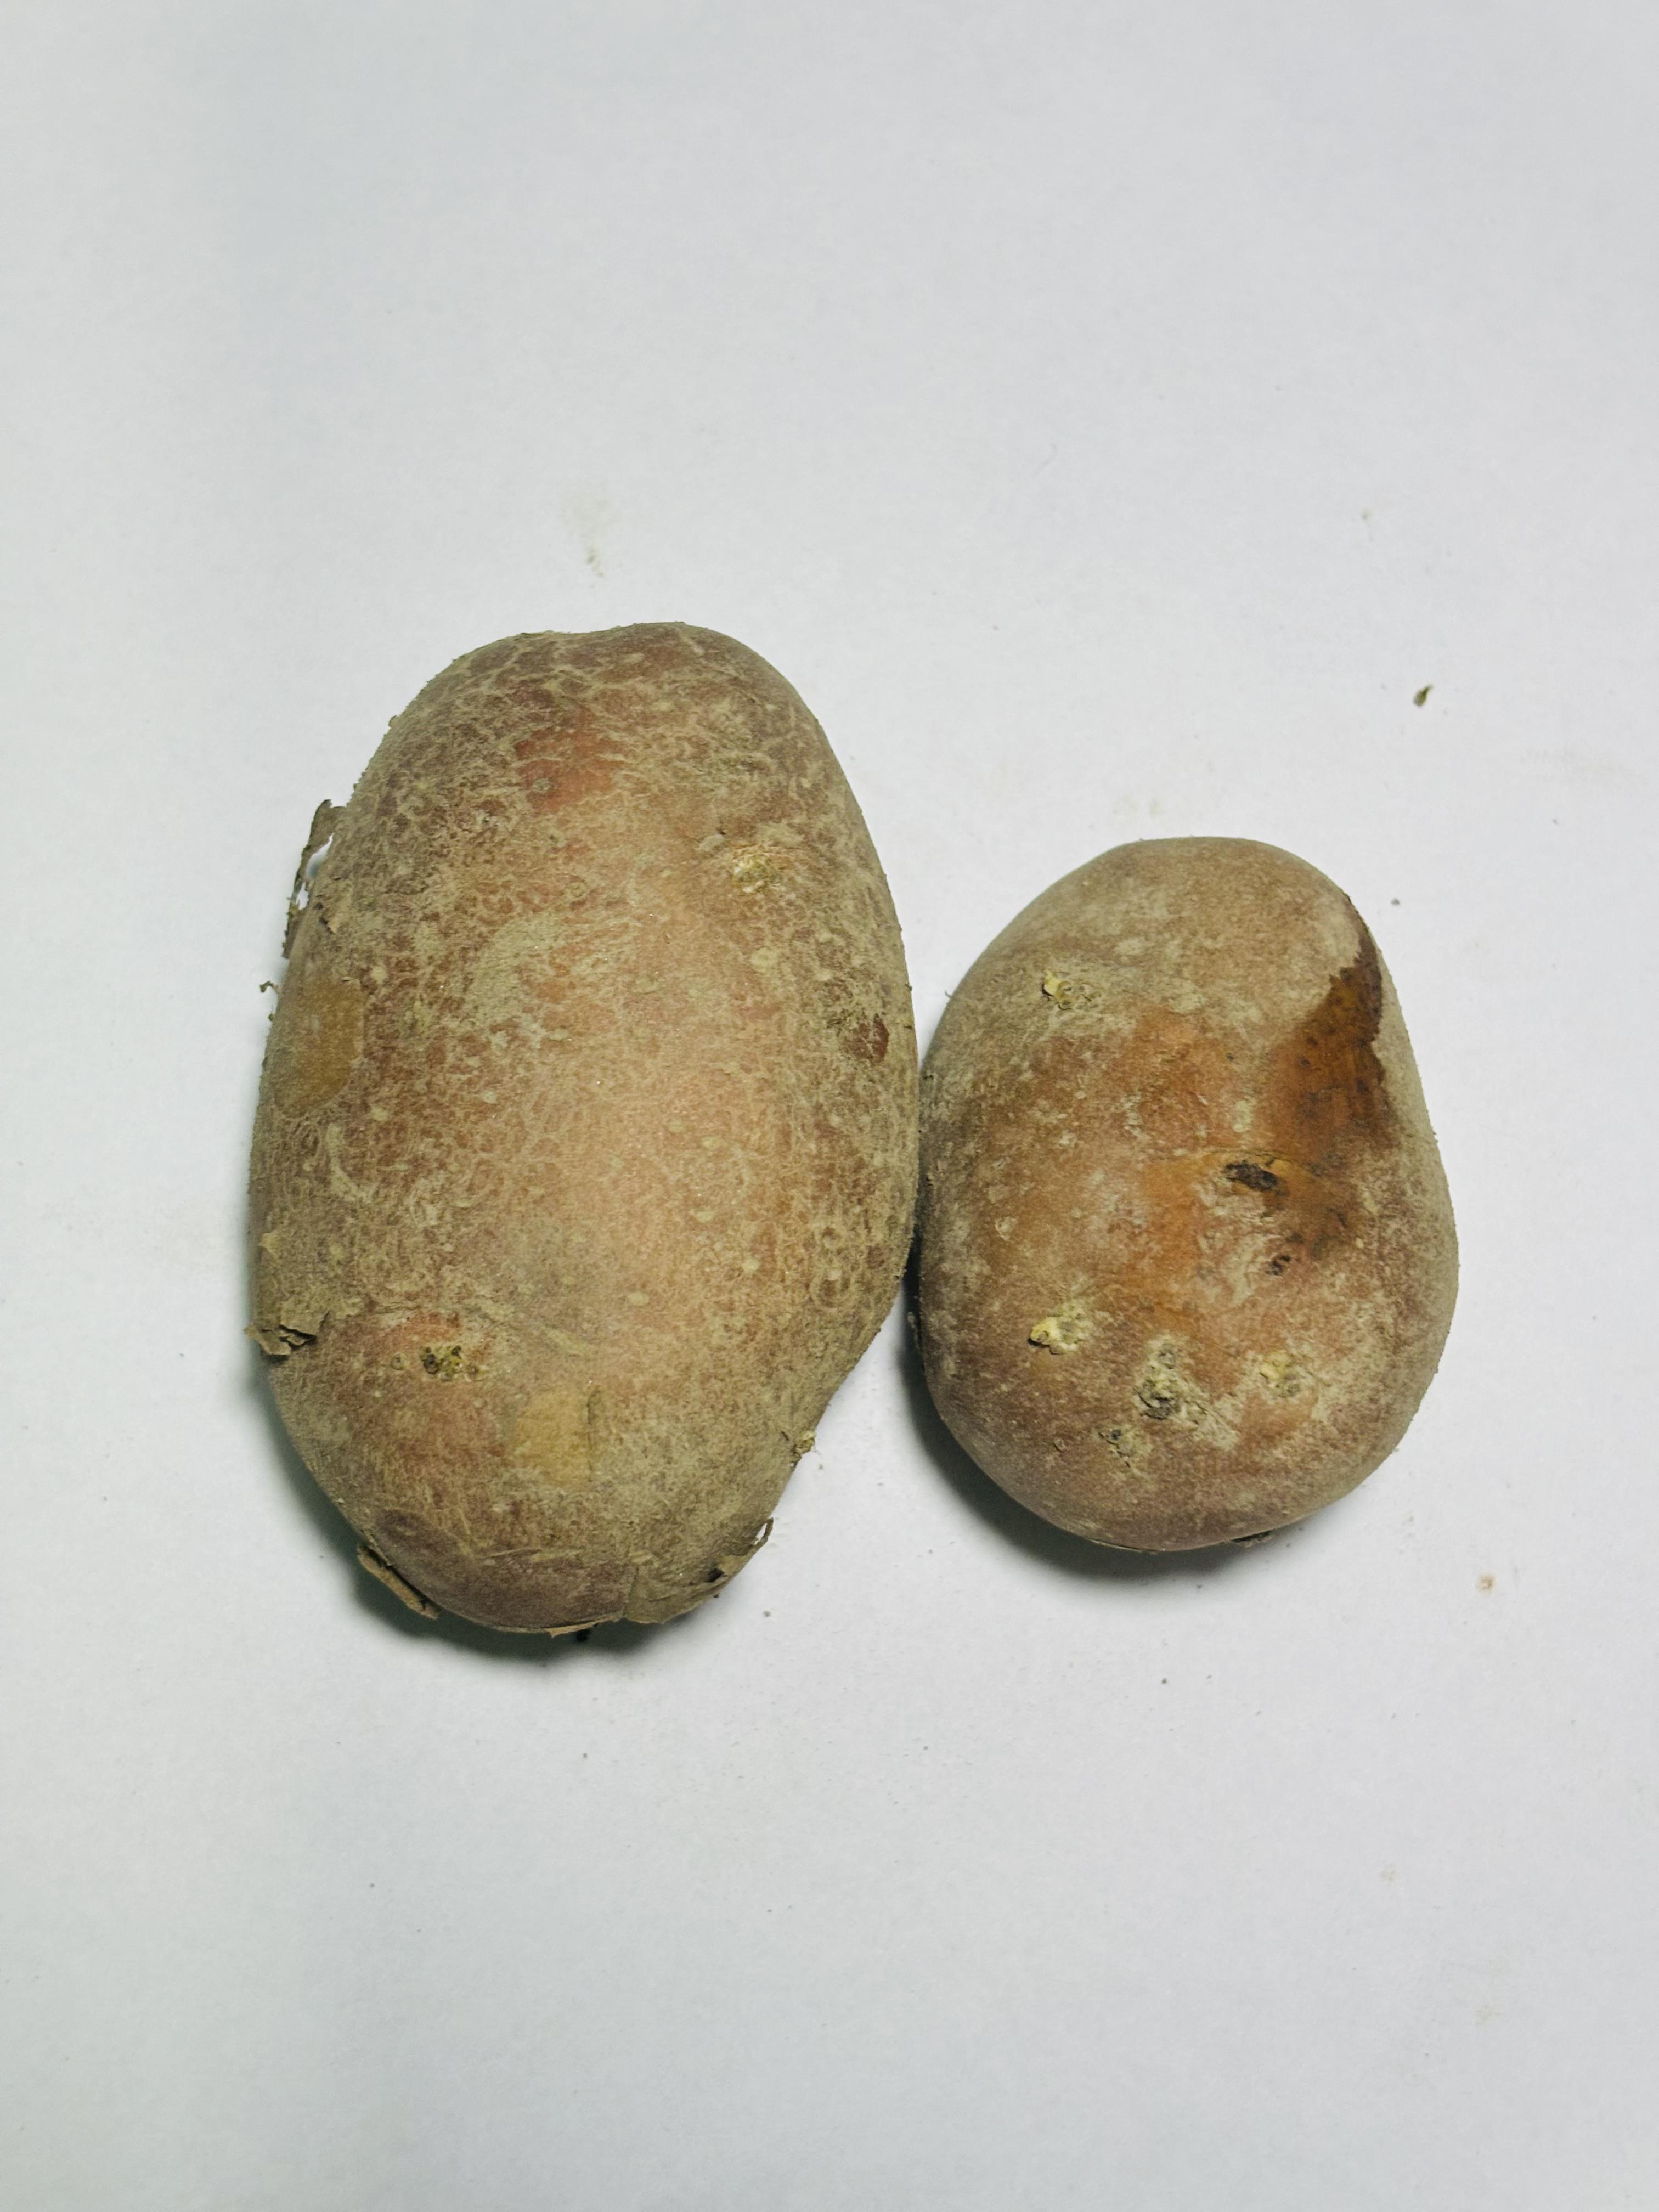
Label: Potato